Ekrixinatosaurus

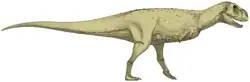
Restoration

In 2004, "Ekrixinatosaurus" was placed in the Abelisauridae. The article by Calvo "et al." in 2004, also contained a preliminary cladistic analysis of the phylogenetic relationships between "Ekrixinatosaurus" and those abelisaurids of which at the time relatively complete skeletons were known, finding it to be more closely related to Carnotaurini than to "Ceratosaurus".